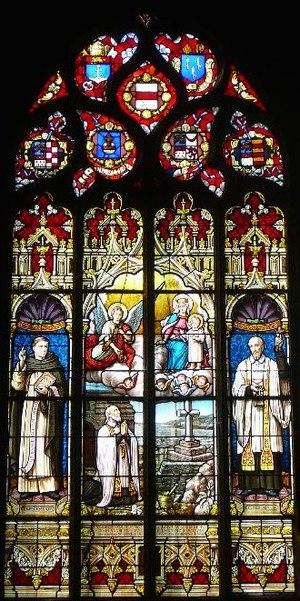
Baie 06 dans l'église Notre-Dame de Rumengol sur la commune du Faou dans le département français du Finistère. Maître-verrier
L'église Notre-Dame de Rumengol est située à Rumengol, commune du Faou, dans le Finistère. Deux pardons célèbres s'y déroulent chaque année, le dimanche de la Trinité et le jour de l'Assomption.
Dom Michel Le Nobletz, en breton Mikêl an Nobletz, fut au début du XVIIᵉ siècle le premier et l'un des plus vigoureux missionnaires de la Réforme catholique dans le Royaume de France. Actif en Basse-Bretagne, il développa pour nourrir son propos des méthodes pédagogiques nouvelles, et inventa notamment l'usage de cartes peintes, appelées aujourd'hui taolennoù ou tableaux de mission, dont il reste de nombreux exemplaires. Son procès en béatification, ouvert par l'évêque de Léon en 1701, dix huit ans après le décès de son disciple Julien Maunoir, n'a toujours pas abouti, mais l'Église catholique l'a déclaré vénérable en 1897.